IRT Jerome Avenue Line

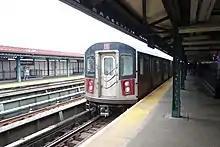
A Woodlawn-bound 4 local train made up of 10 R142 Cars leaves the Mosholu Parkway station before the last stop on the line, Woodlawn.

For more than two decades, there had been calls to provide transit service to the residents of the Western Bronx. When the first subway was being planned, a branch of the line to this area was under consideration, but it was not found to be feasible to build such a connection because of financial reasons. The Board of Rapid Transit Commissioners, on June 1, 1905, adopted three rapid transit routes: Numbers 15, 16, and 17, all with the purpose of serving the underserved western area of the borough. Route 15 would have been a four-track subway under Jerome Avenue, with a connection to the Ninth Avenue Elevated through 162nd Street. Route 16 called for a three-track elevated line along Jerome Avenue, extending from Clarke Place north to Woodlawn Road. Route 17 would have required the construction of a subway line under Gerard Avenue to form the southern connection to the Jerome Avenue Line. Of the three options, Route 15 was approved by the New York City Board of Estimate on July 14, 1905, and by Mayor George McClellan two weeks later.